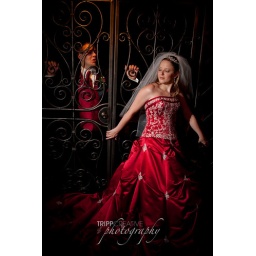
Sassy bride in a red dress